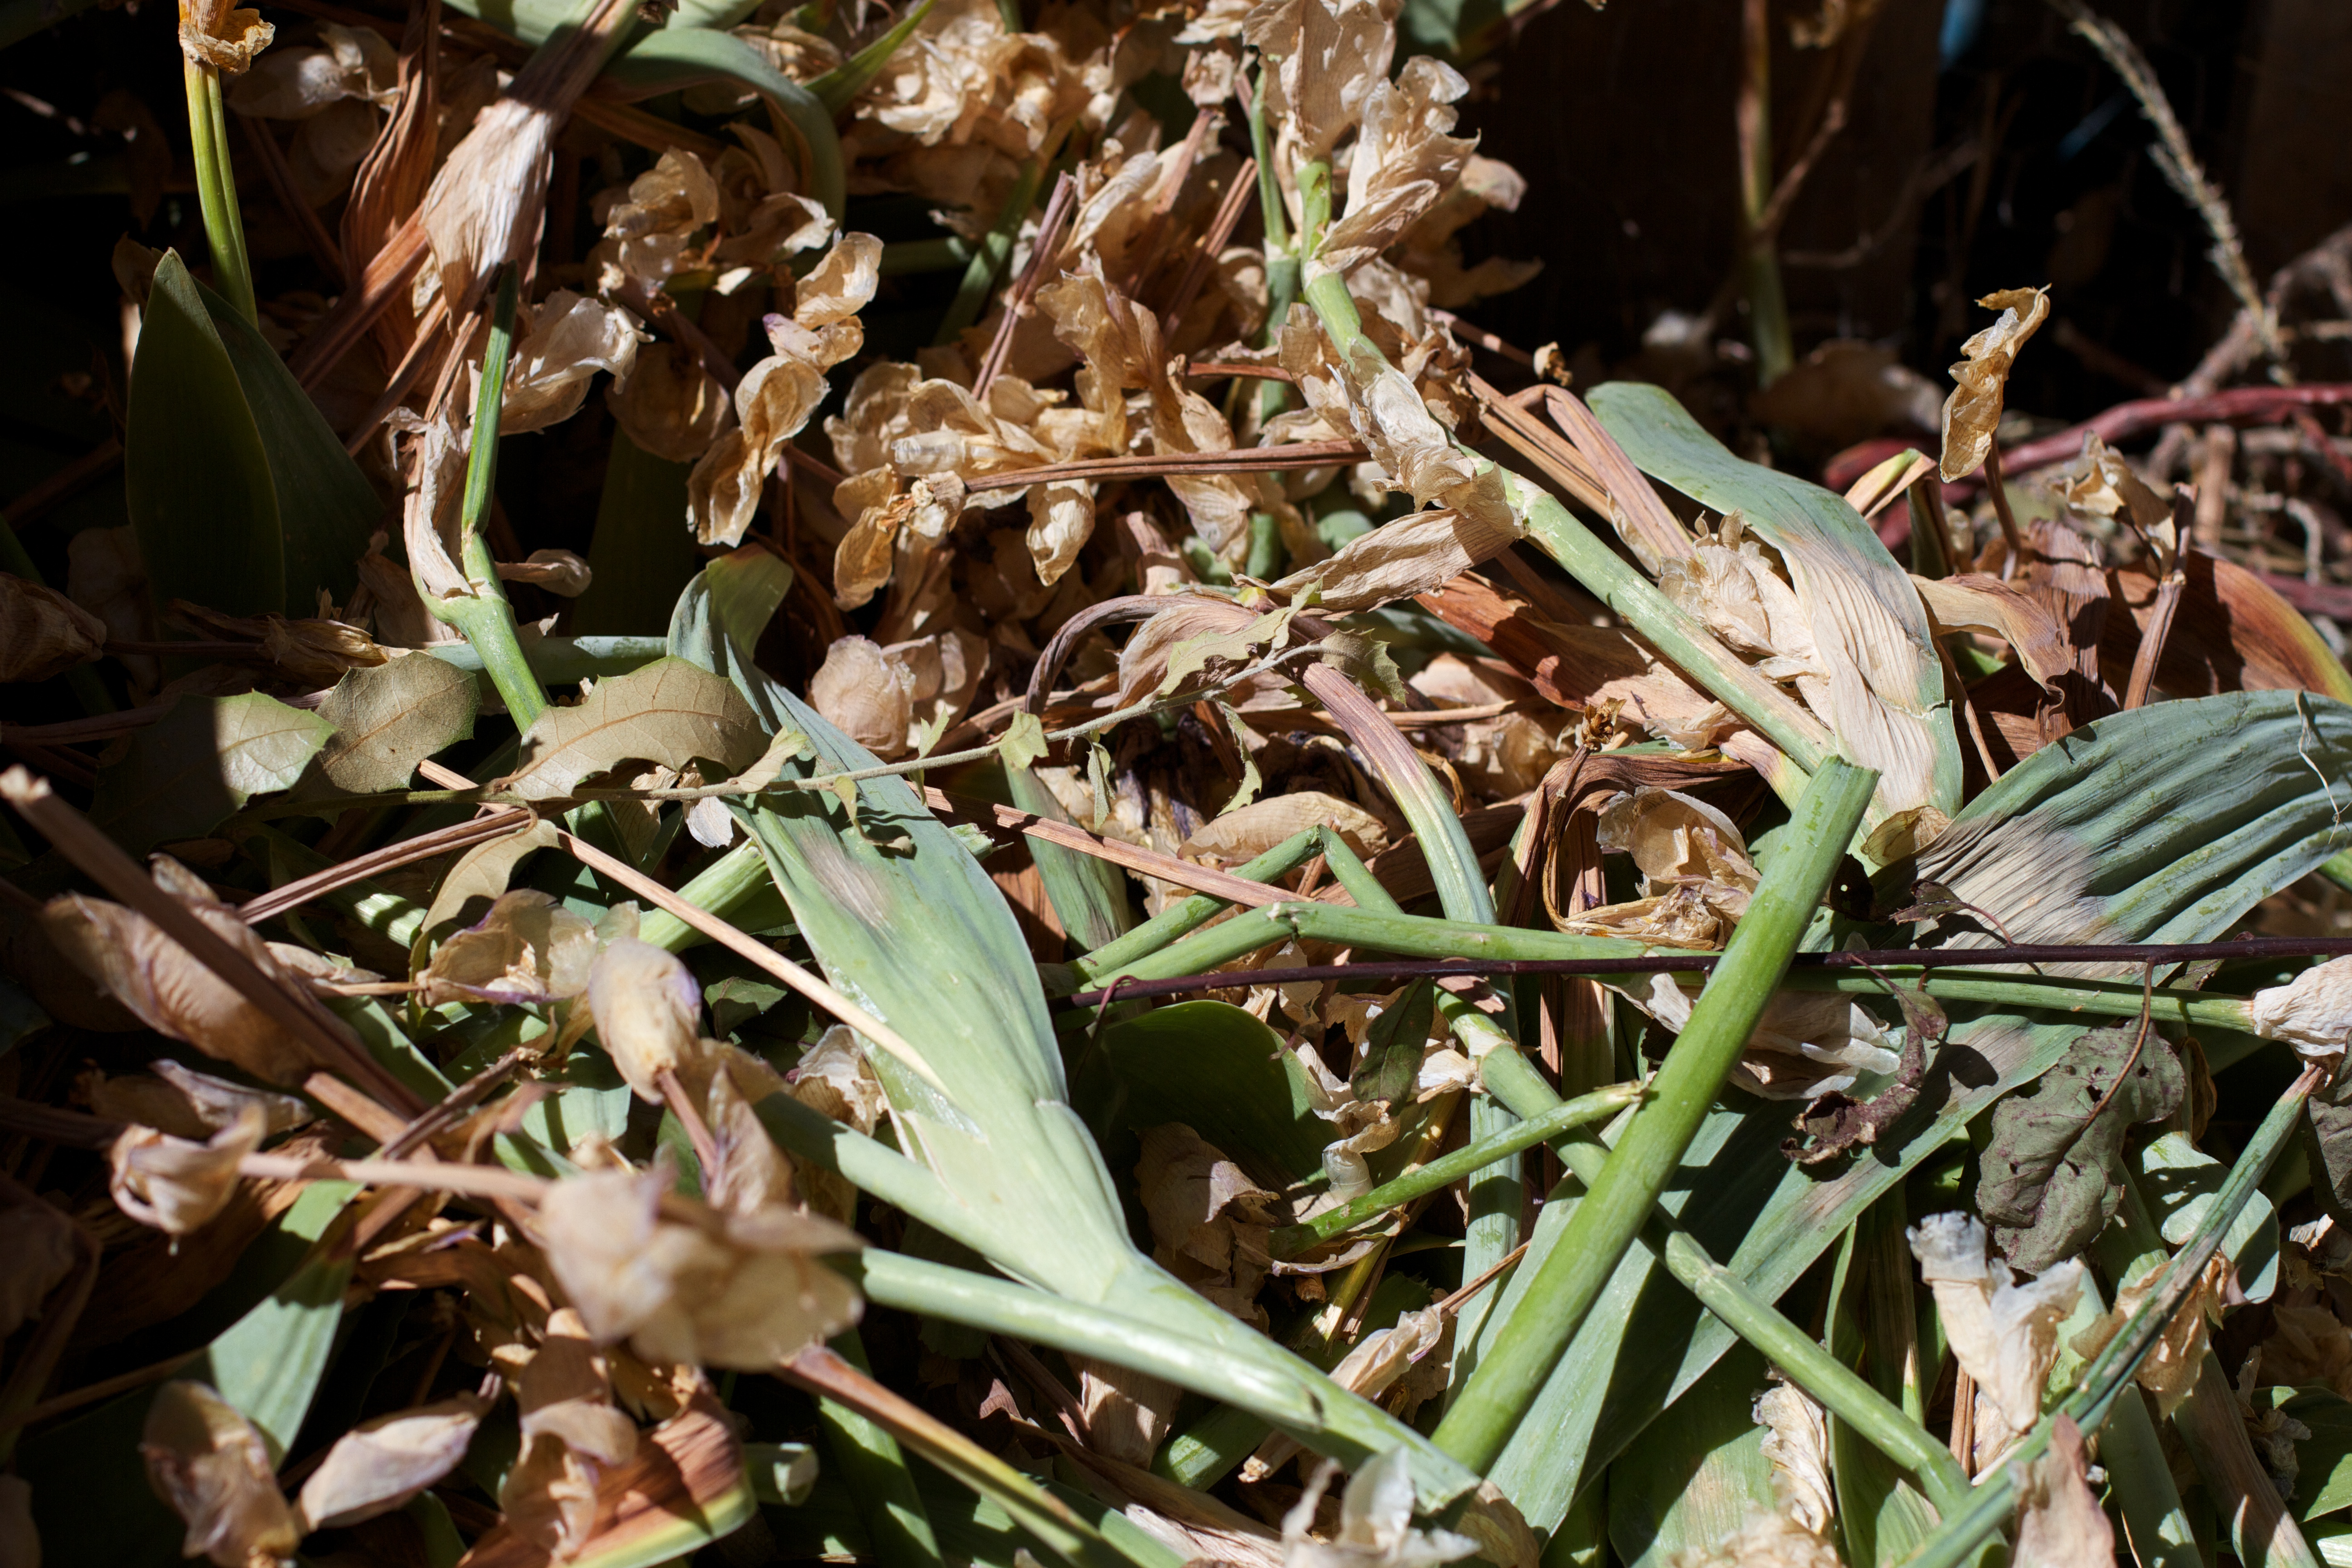
grass, plant, leaf, flower, botany, flora, fauna, compost, flowering plant, grass family, land plant